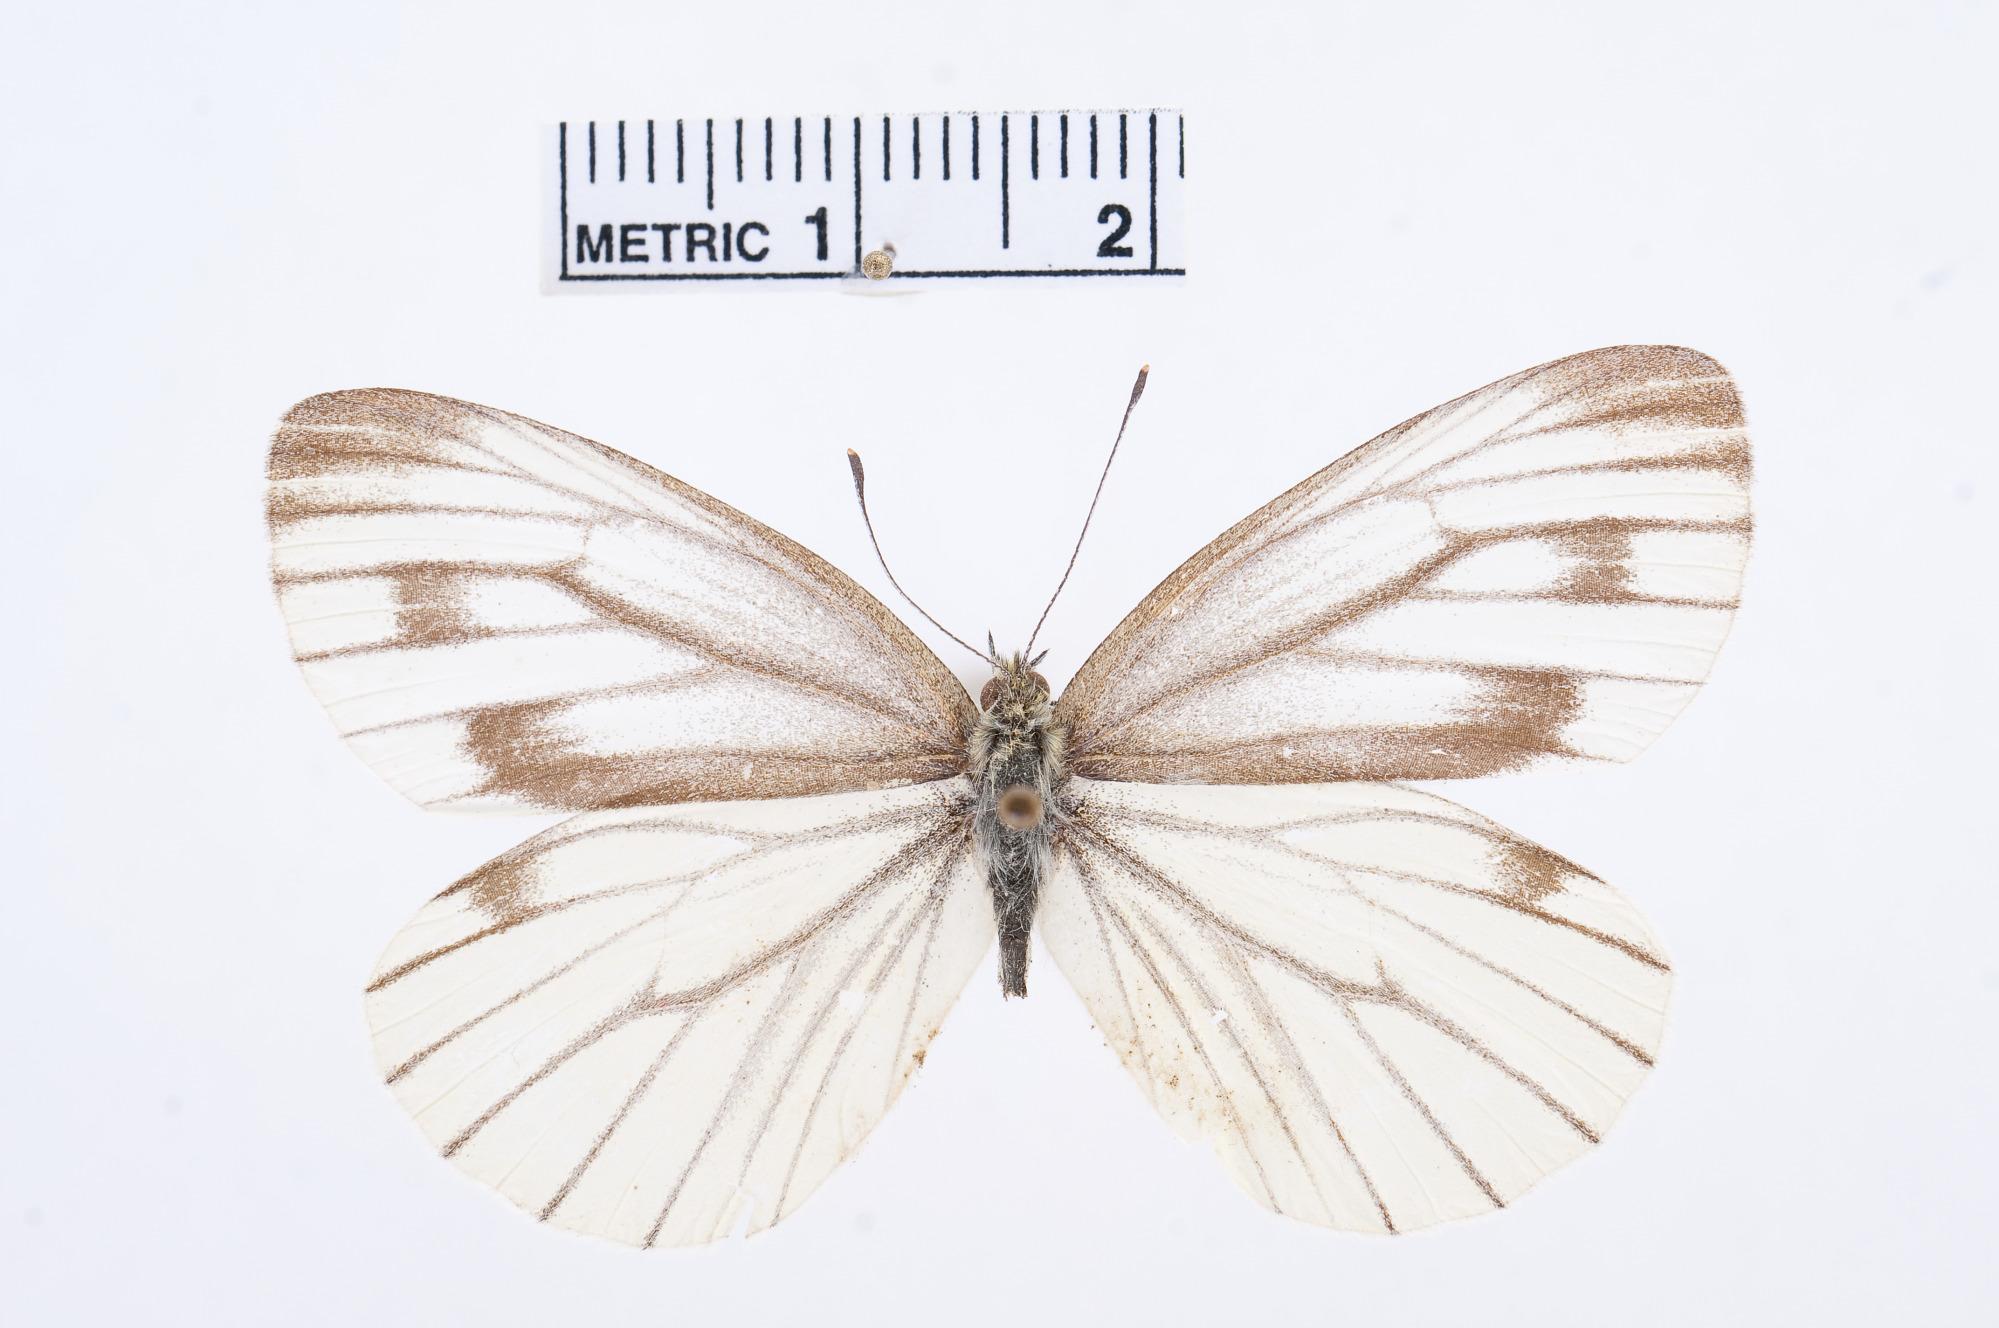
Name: Pieris orientis
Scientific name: Pieris orientis
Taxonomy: Animalia, Arthropoda, Hexapoda, Insecta, Lepidoptera, Pieridae, Pierinae